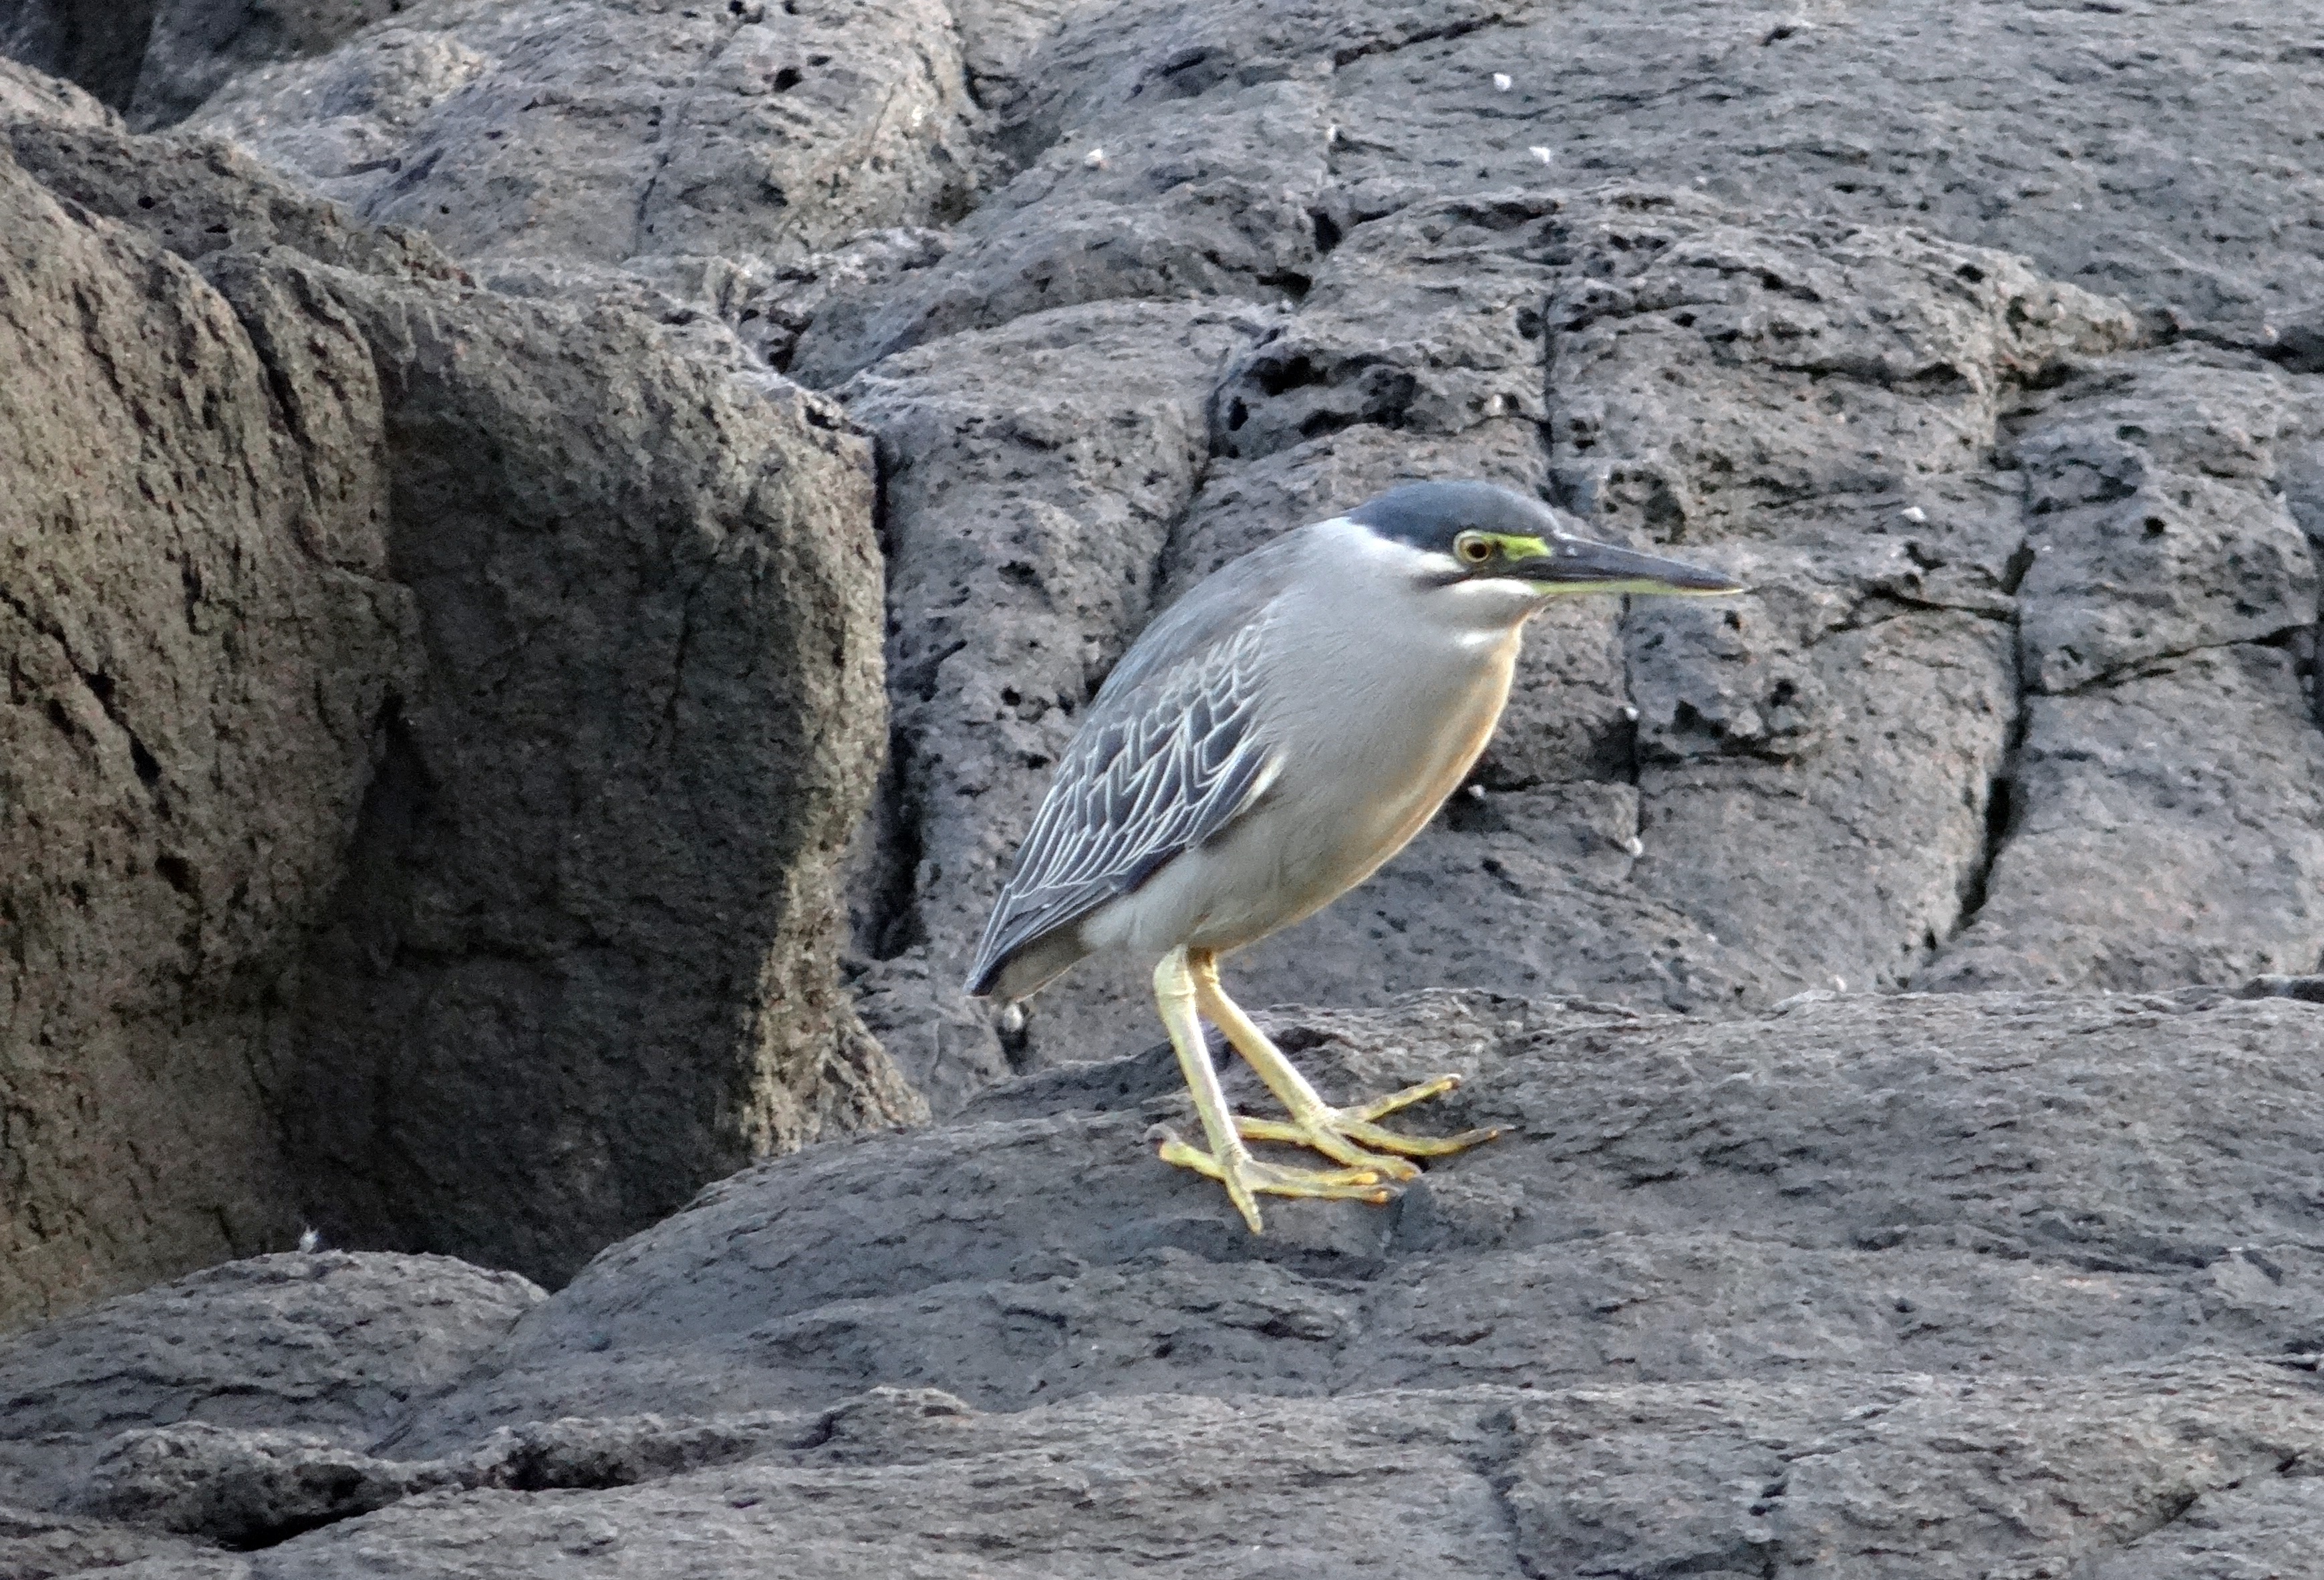
beach, sea, bird, seabird, wildlife, beak, fauna, rocks, vertebrate, india, heron, wader, arabian, striated heron, perching bird, gokarna, little heron, butorides striata, mangrove heron, green backed heron